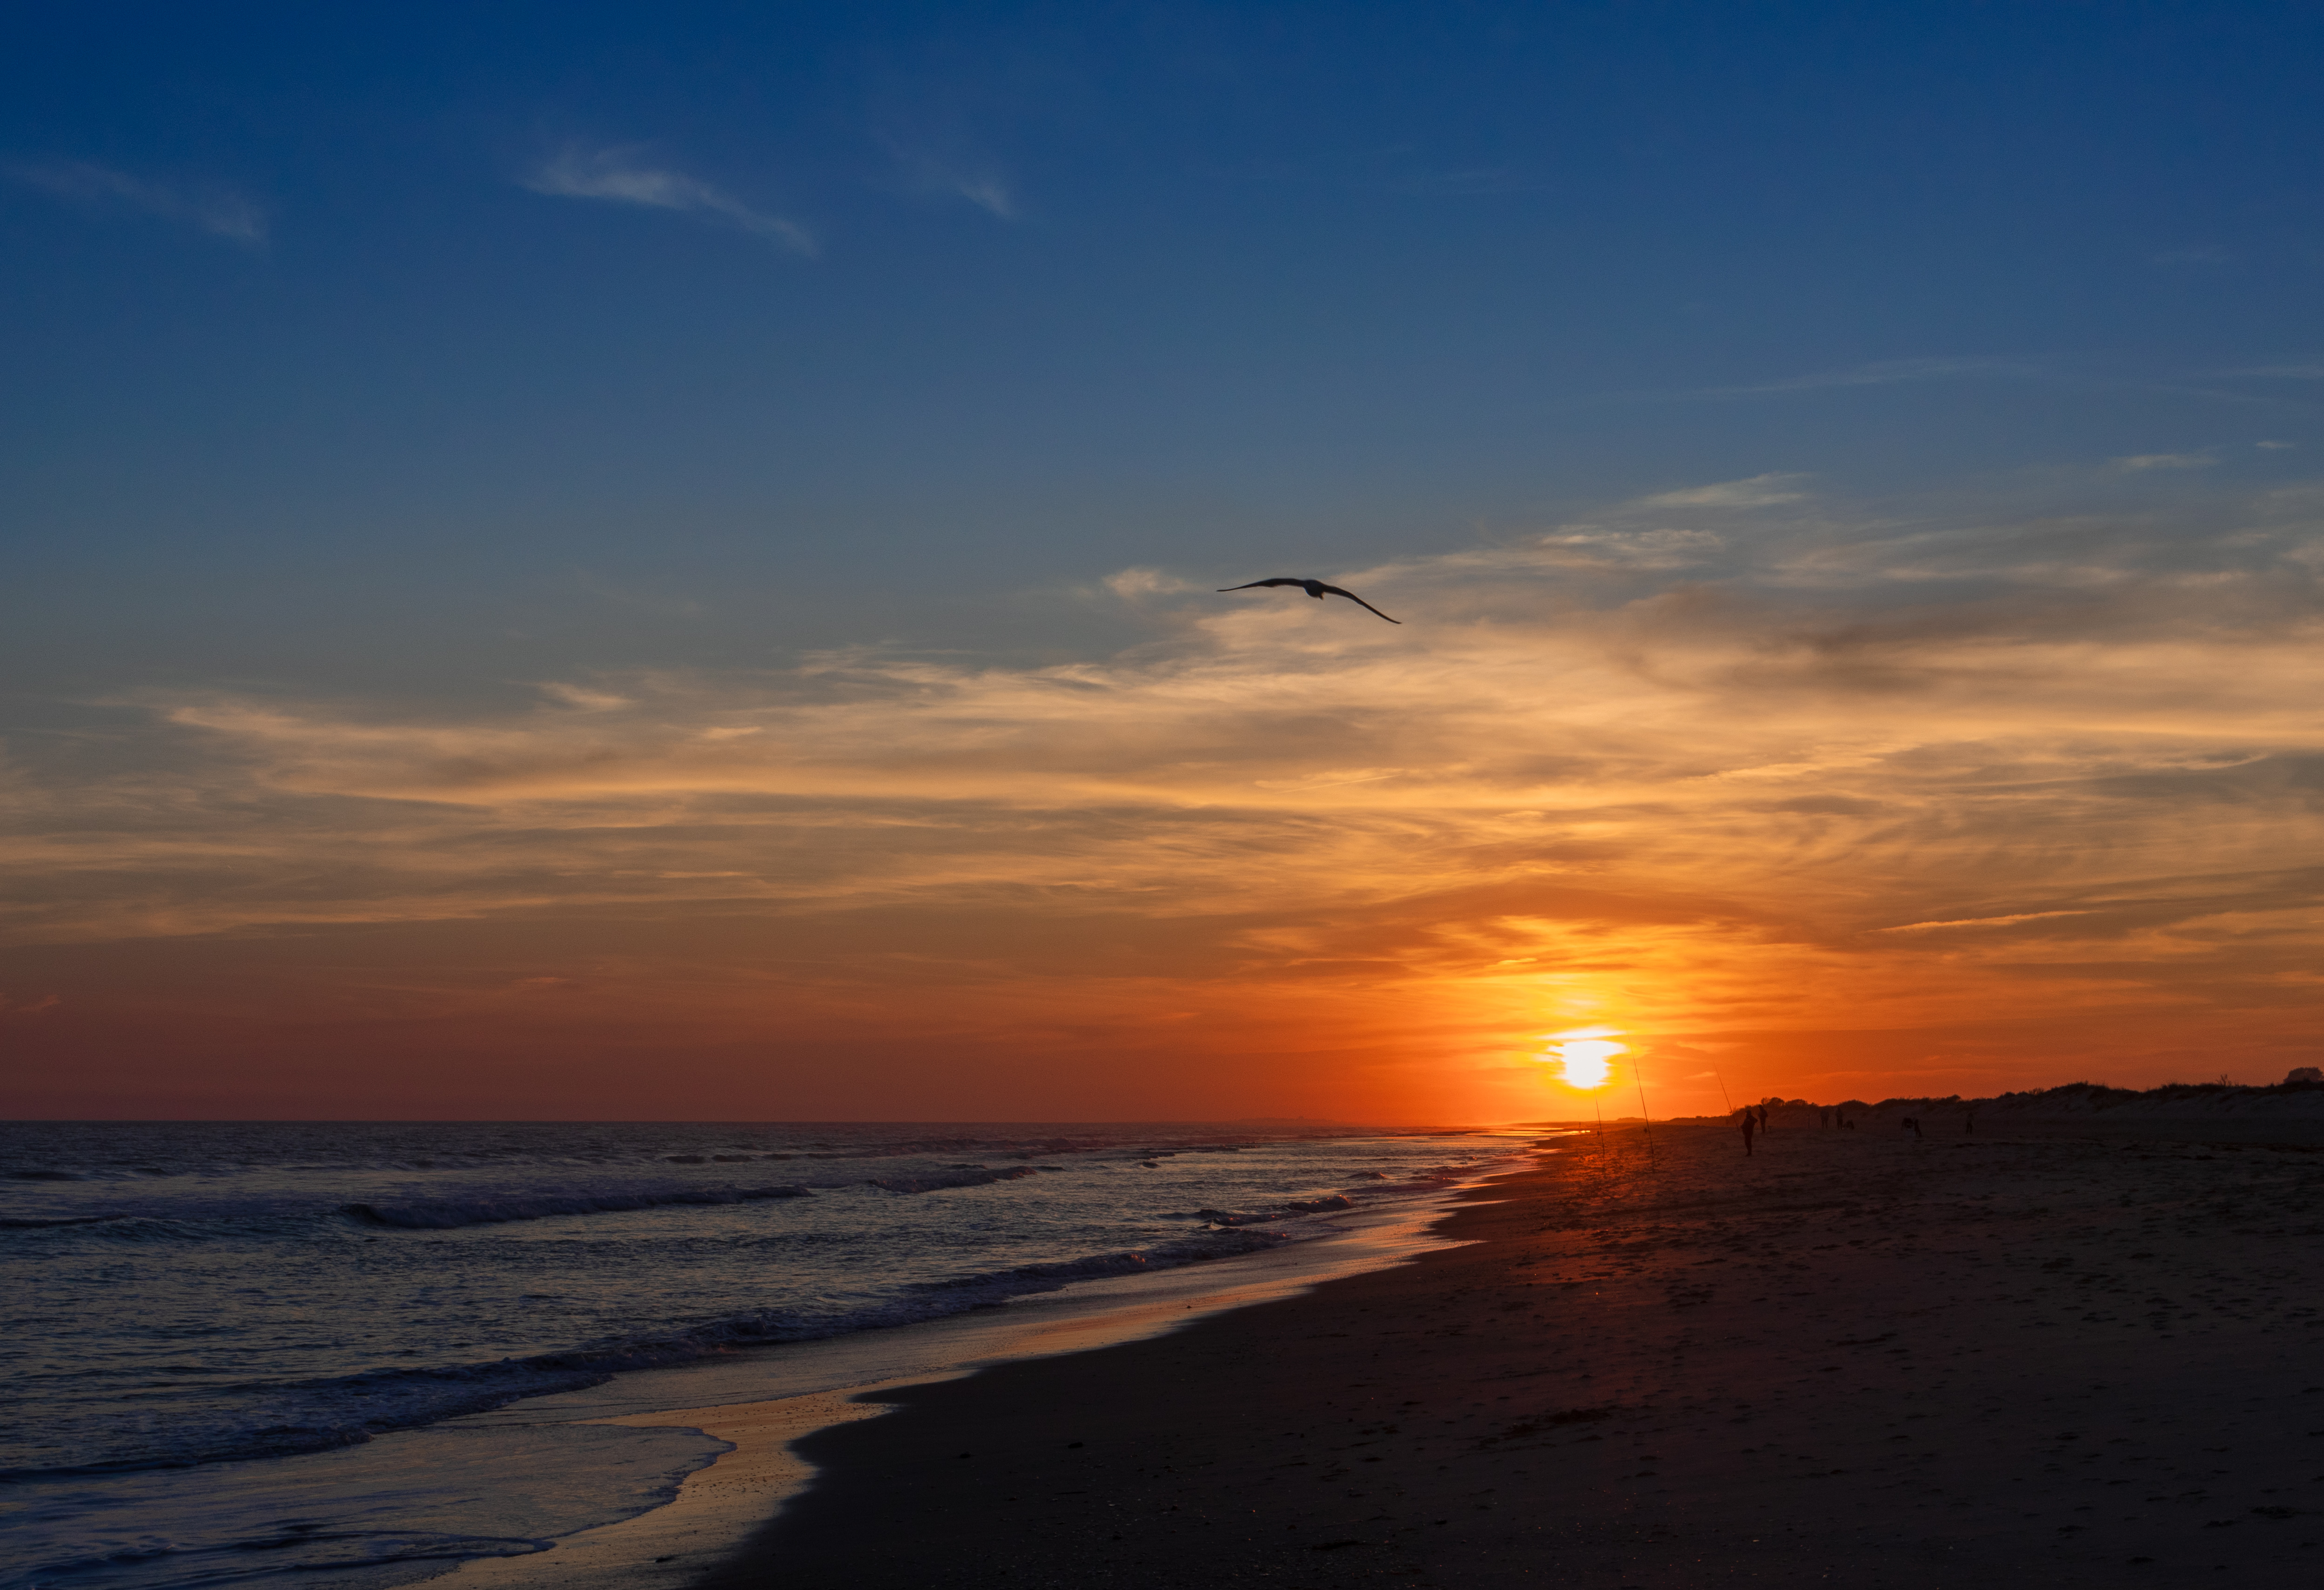
sunset, cloud, sky, water, atmosphere, bird, ecoregion, afterglow, dusk, beach, red sky at morning, tree, coastal and oceanic landforms, sun, astronomical object, sunrise, landscape, wind wave, cumulus, horizon, shore, calm, plant, wave, dawn, coast, seabird, sound, wing, evening, reflection, headland, ocean, tropics, lake, bay, natural landscape, sand, wind, tide, heat, vacation, charadriiformes, backlighting, flight